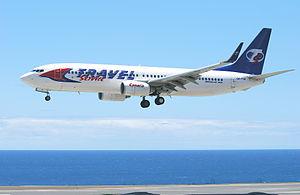
Smartwings, précédemment connu sous le nom de Travel Service, est une compagnie aérienne privée tchèque.